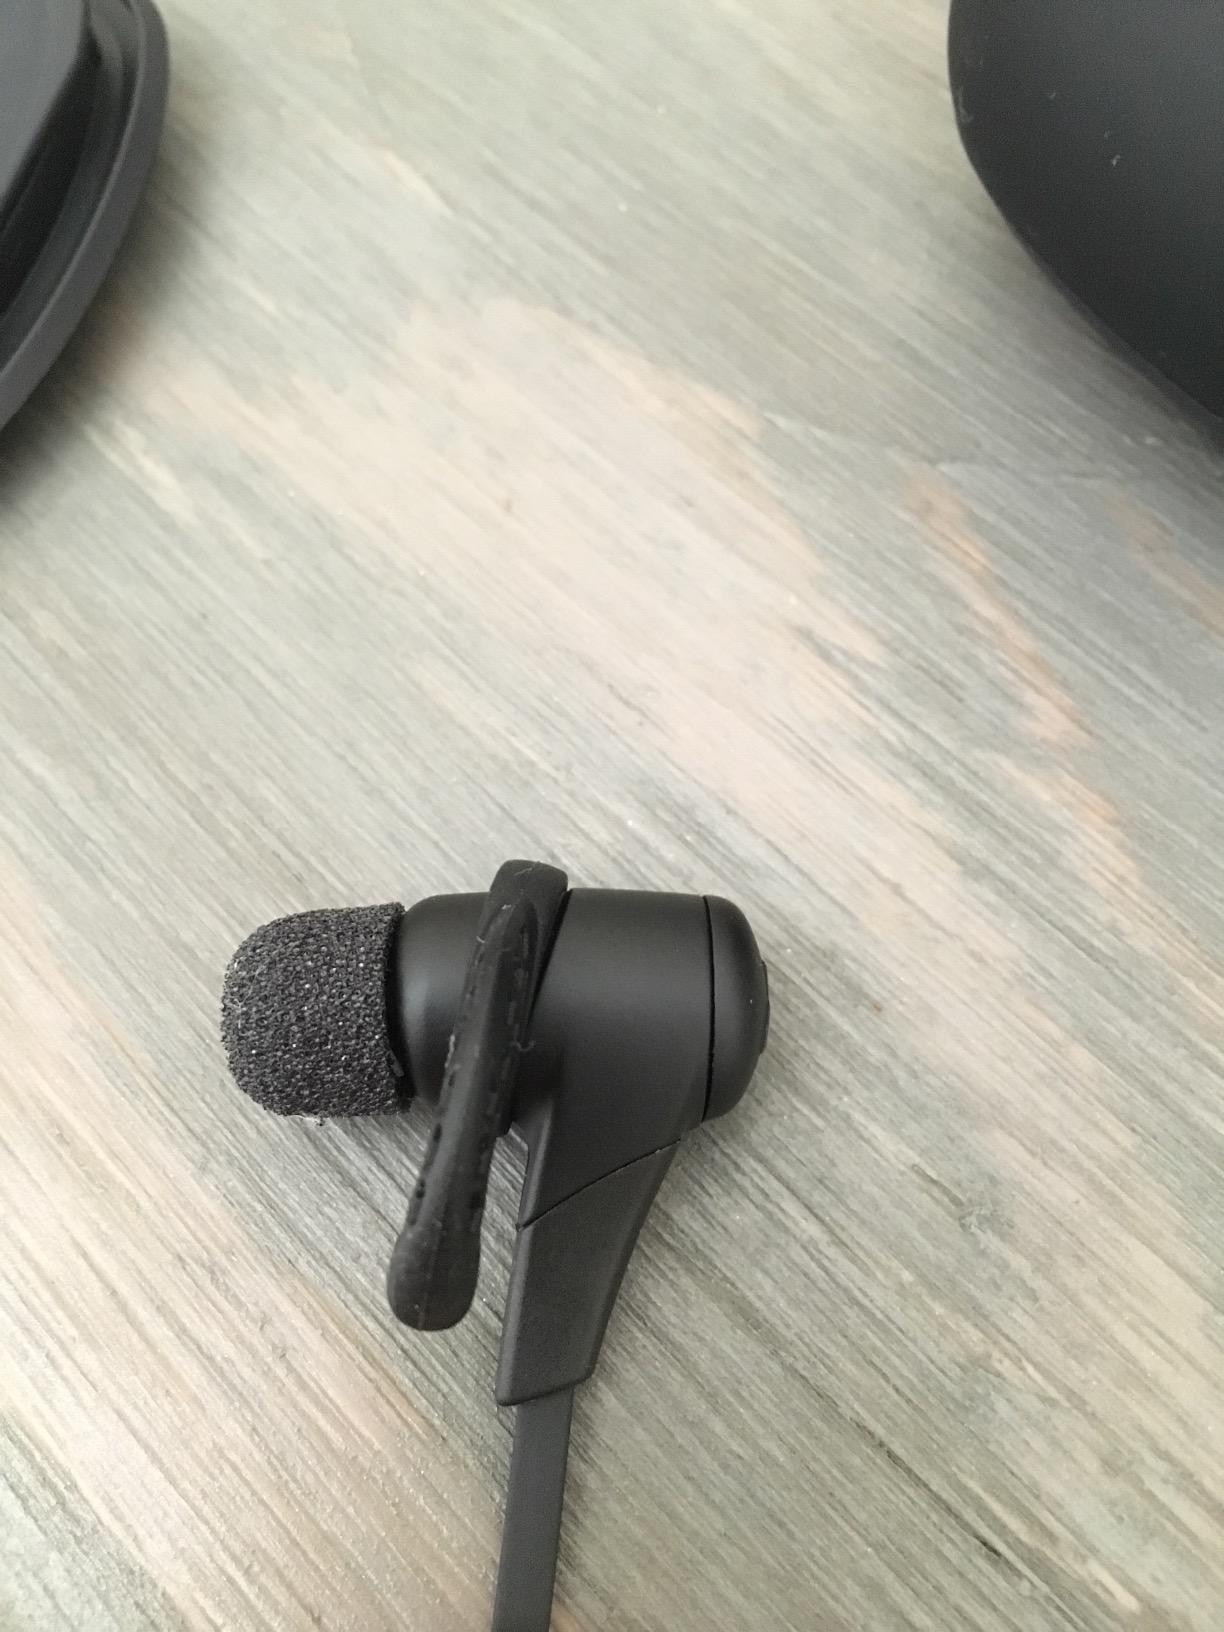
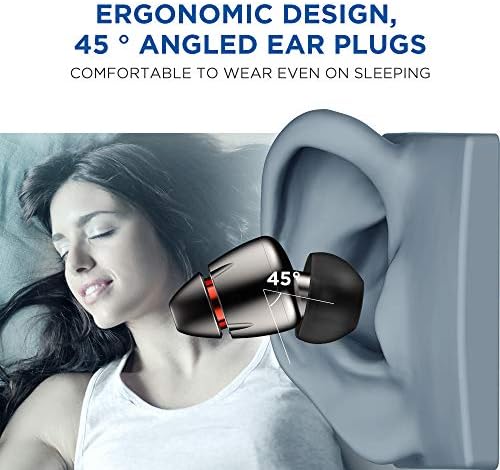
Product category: headphones
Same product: no